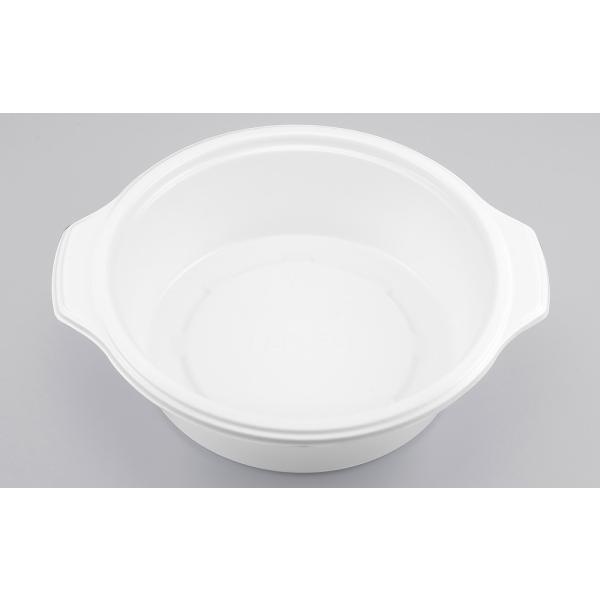
【蓋付き】ＢＦ－３８６（ホワイト） 【本体50枚・蓋50枚セット】
【簡単・安心のセット商品！】本体と蓋がセットとなった商品です。 下記商品を、ご注文いただきました数量分、それぞれお届け致します。 ※単品ずつご購入いただく場合と、お値段は変わりません。 ■商品情報（本体） 商品名：ＢＦ－３８６（ホワイト）本体 商品サイズ：212×185×55 数量：1袋（1袋＝50枚入） 素材：BF （耐熱105度 断熱 保温 耐油） レンジ対応：◯ 備考：容量(cc) 820 メーカー品番：0140386000075 ■商品情報（蓋） 商品名：ＢＦ－３８６ 平嵌合蓋 商品サイズ：179ﾊﾟｲ 数量：1袋（1袋＝50枚入） 素材：OPS （耐熱85度） レンジ対応：× メーカー品番：0140386930008
Brand: シーピー化成
Category: Home & Garden > Kitchen & Dining > Kitchen Appliance Accessories > Coffee Maker & Espresso Machine Accessories > Coffee Maker & Espresso Machine Replacement Parts > Lids